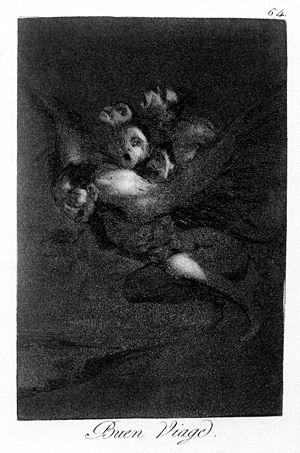
L'eau-forte Buen viaje est une gravure de la série Los caprichos du peintre espagnol Francisco de Goya. Elle porte le numéro 64 dans la série des 80 gravures. Elle a été publiée en 1799.
La sorcellerie est dans l'œuvre de Francisco de Goya un thème très développé. En plus des six tableaux qu'il a peints à la fin du XVIIIᵉ siècle pour le cabinet de la duchesse d'Osuna — parmi lesquels le célèbre Le Sabbat des sorcières —, Goya aborde la thématique par deux fois : dans la série de gravures des Caprichos